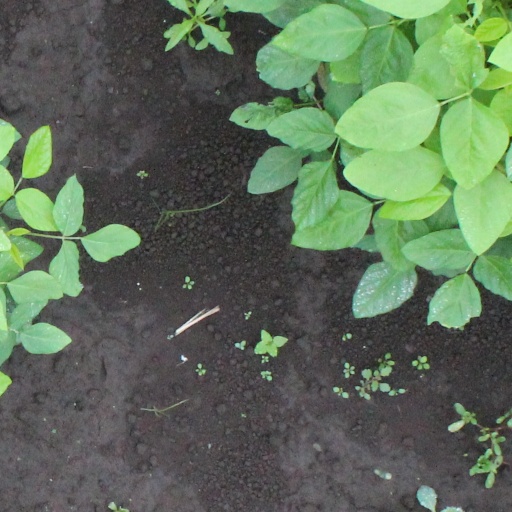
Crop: soybean